History of clothing and textiles

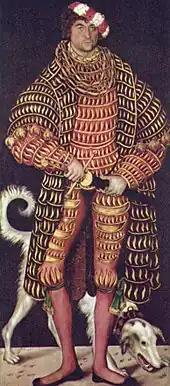
Slashing at its height: Henry IV, Duke of Saxony,

Wool remained the most popular fabric for all classes, followed by linen and hemp. Wool fabrics were available in a wide range of qualities, from rough undyed cloth to fine, dense broadcloth with a velvety nap; high-value broadcloth was a backbone of the English economy and was exported throughout Europe. Wool fabrics were dyed in rich colours, notably reds, greens, golds, and blues.